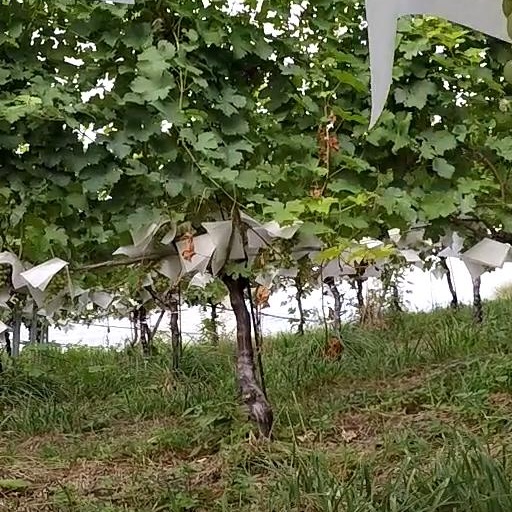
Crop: grape